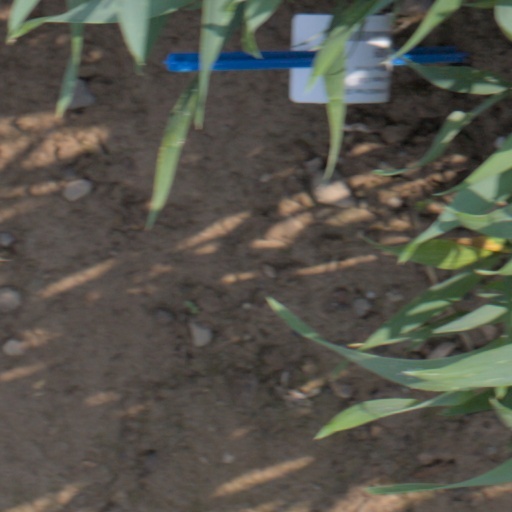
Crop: wheat